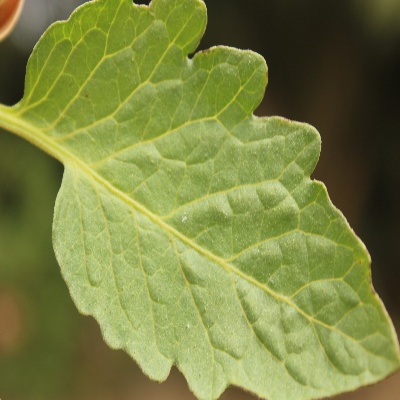
Crop: Tomato
Condition: healthy